NWA World's Heavyweight Championship

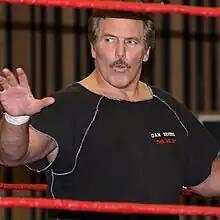
Dan Severn is a 2-time NWA World Heavyweight Champion

By early 1985, Jim Crockett Promotions (JCP) controlled many NWA territories and limited championship matches to performers under contract with JCP thus making the title exclusive to the promotion.